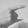
ASL letter: G